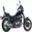
Label: motorcycle